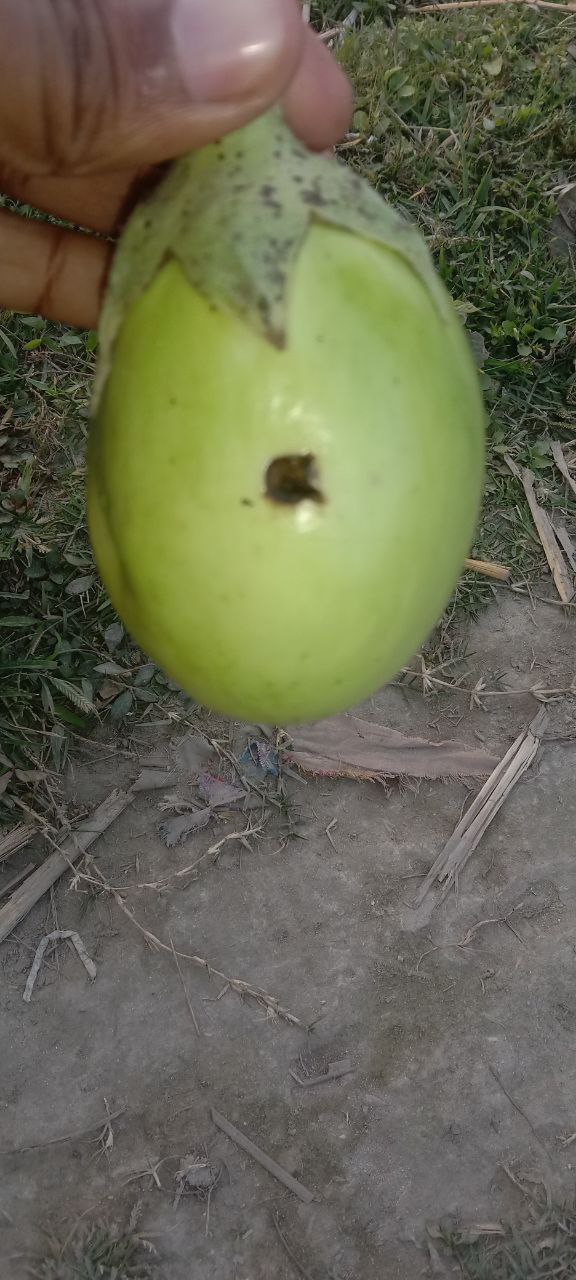
Label: Shoot and Fruit Borer